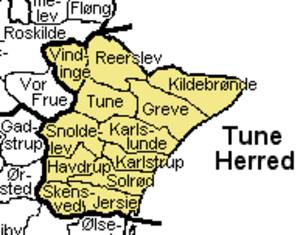
Tune Herred
Tune Herred var et herred i Roskilde Amt. Det er beliggende i amtets nordøstlige ende, med kyst ud til Køge Bugt. Mod syd grænser det op til Ramsø Herred, og mod vest til Ramsø- og Sømme Herreder. Herredet hørte i middelalderen under Sjællands Østersyssel.